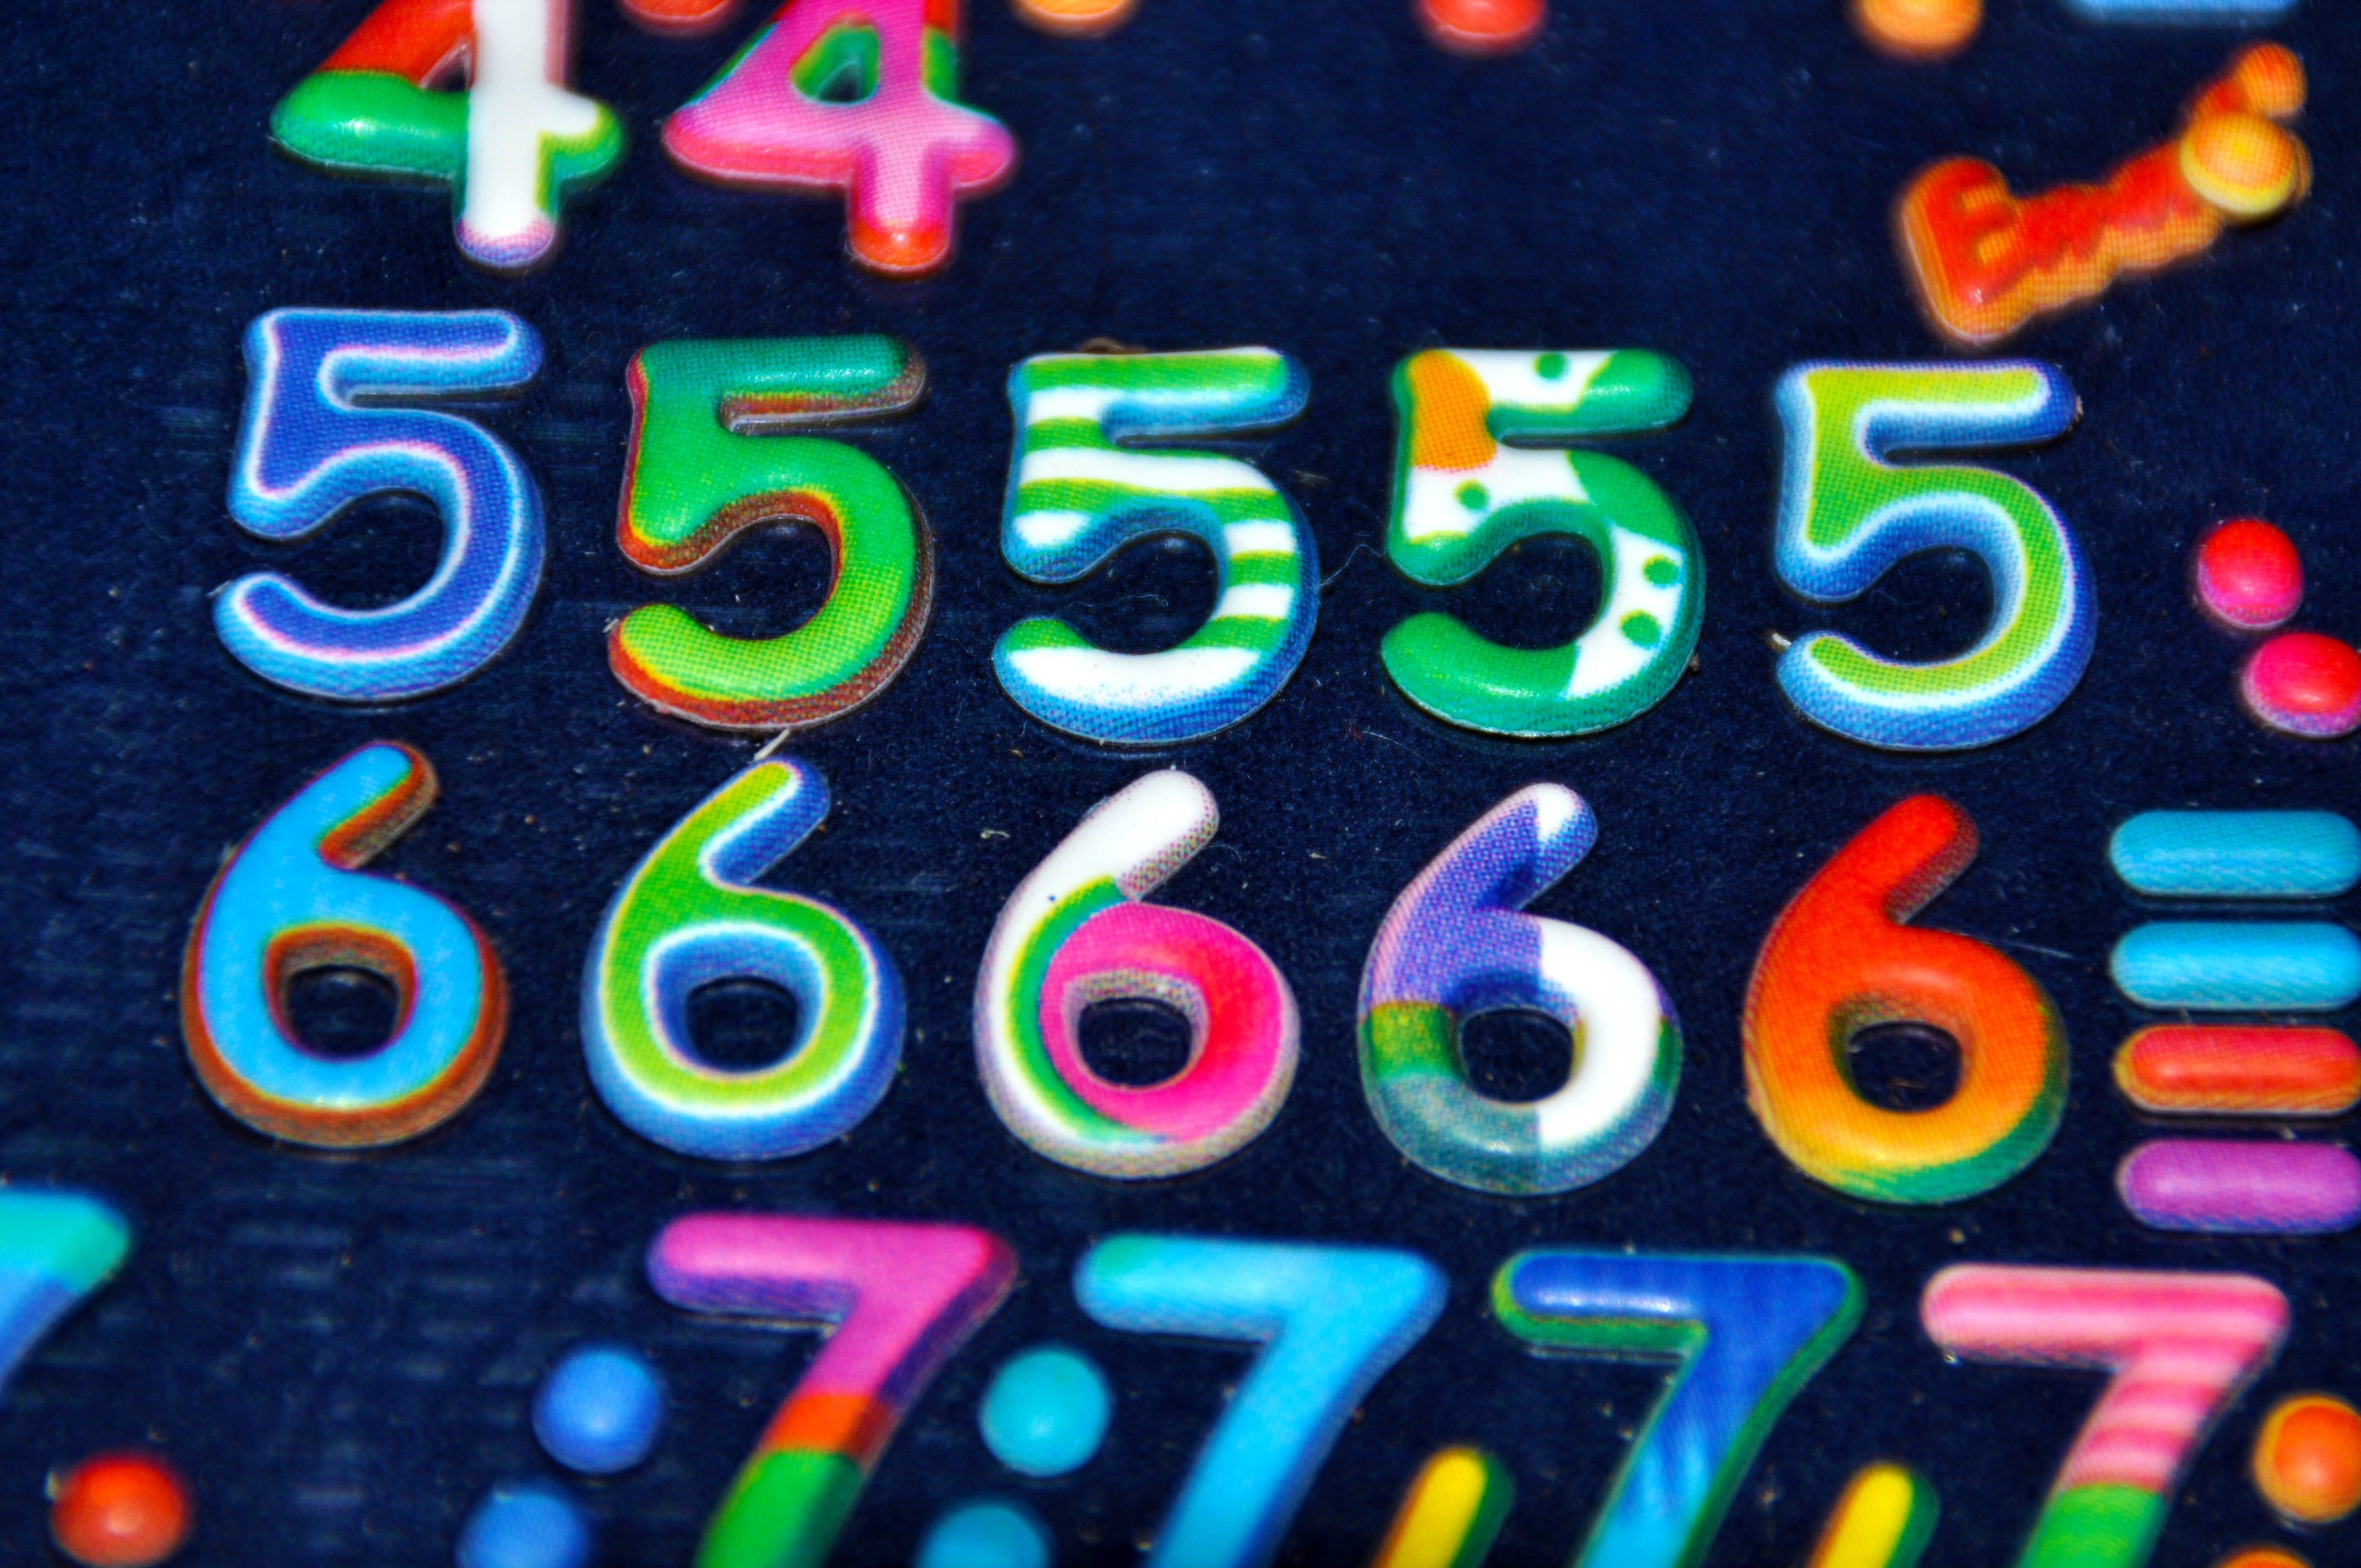
number, food, color, blue, dessert, circle, neon, font, art, numbers, 5, five, 6, six, shape, digits, pay